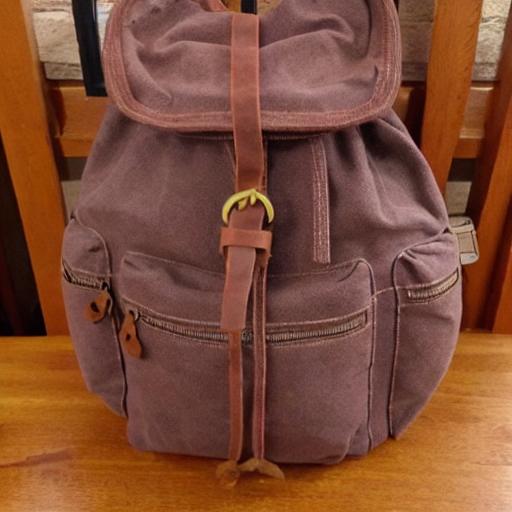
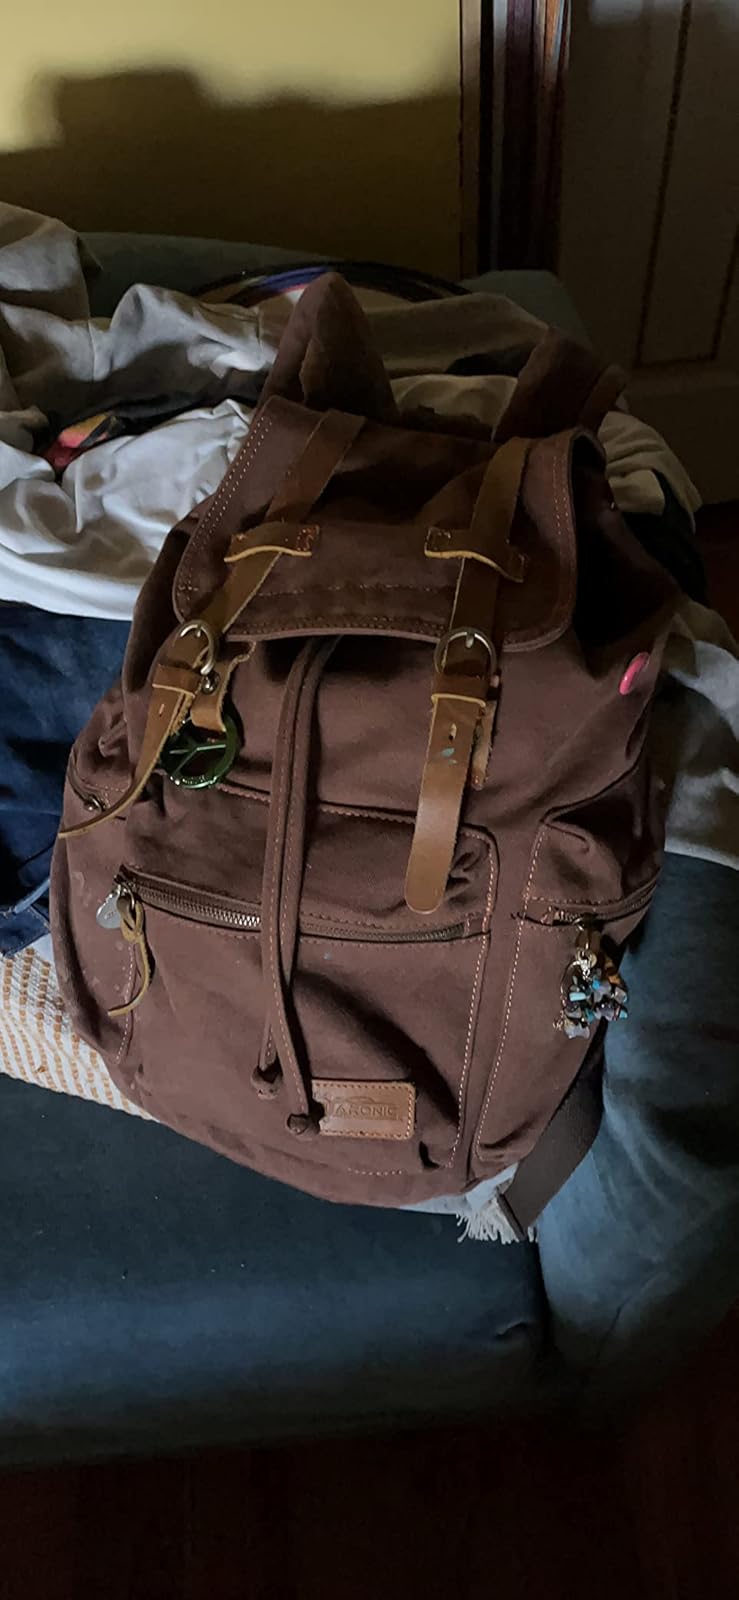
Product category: bag
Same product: no